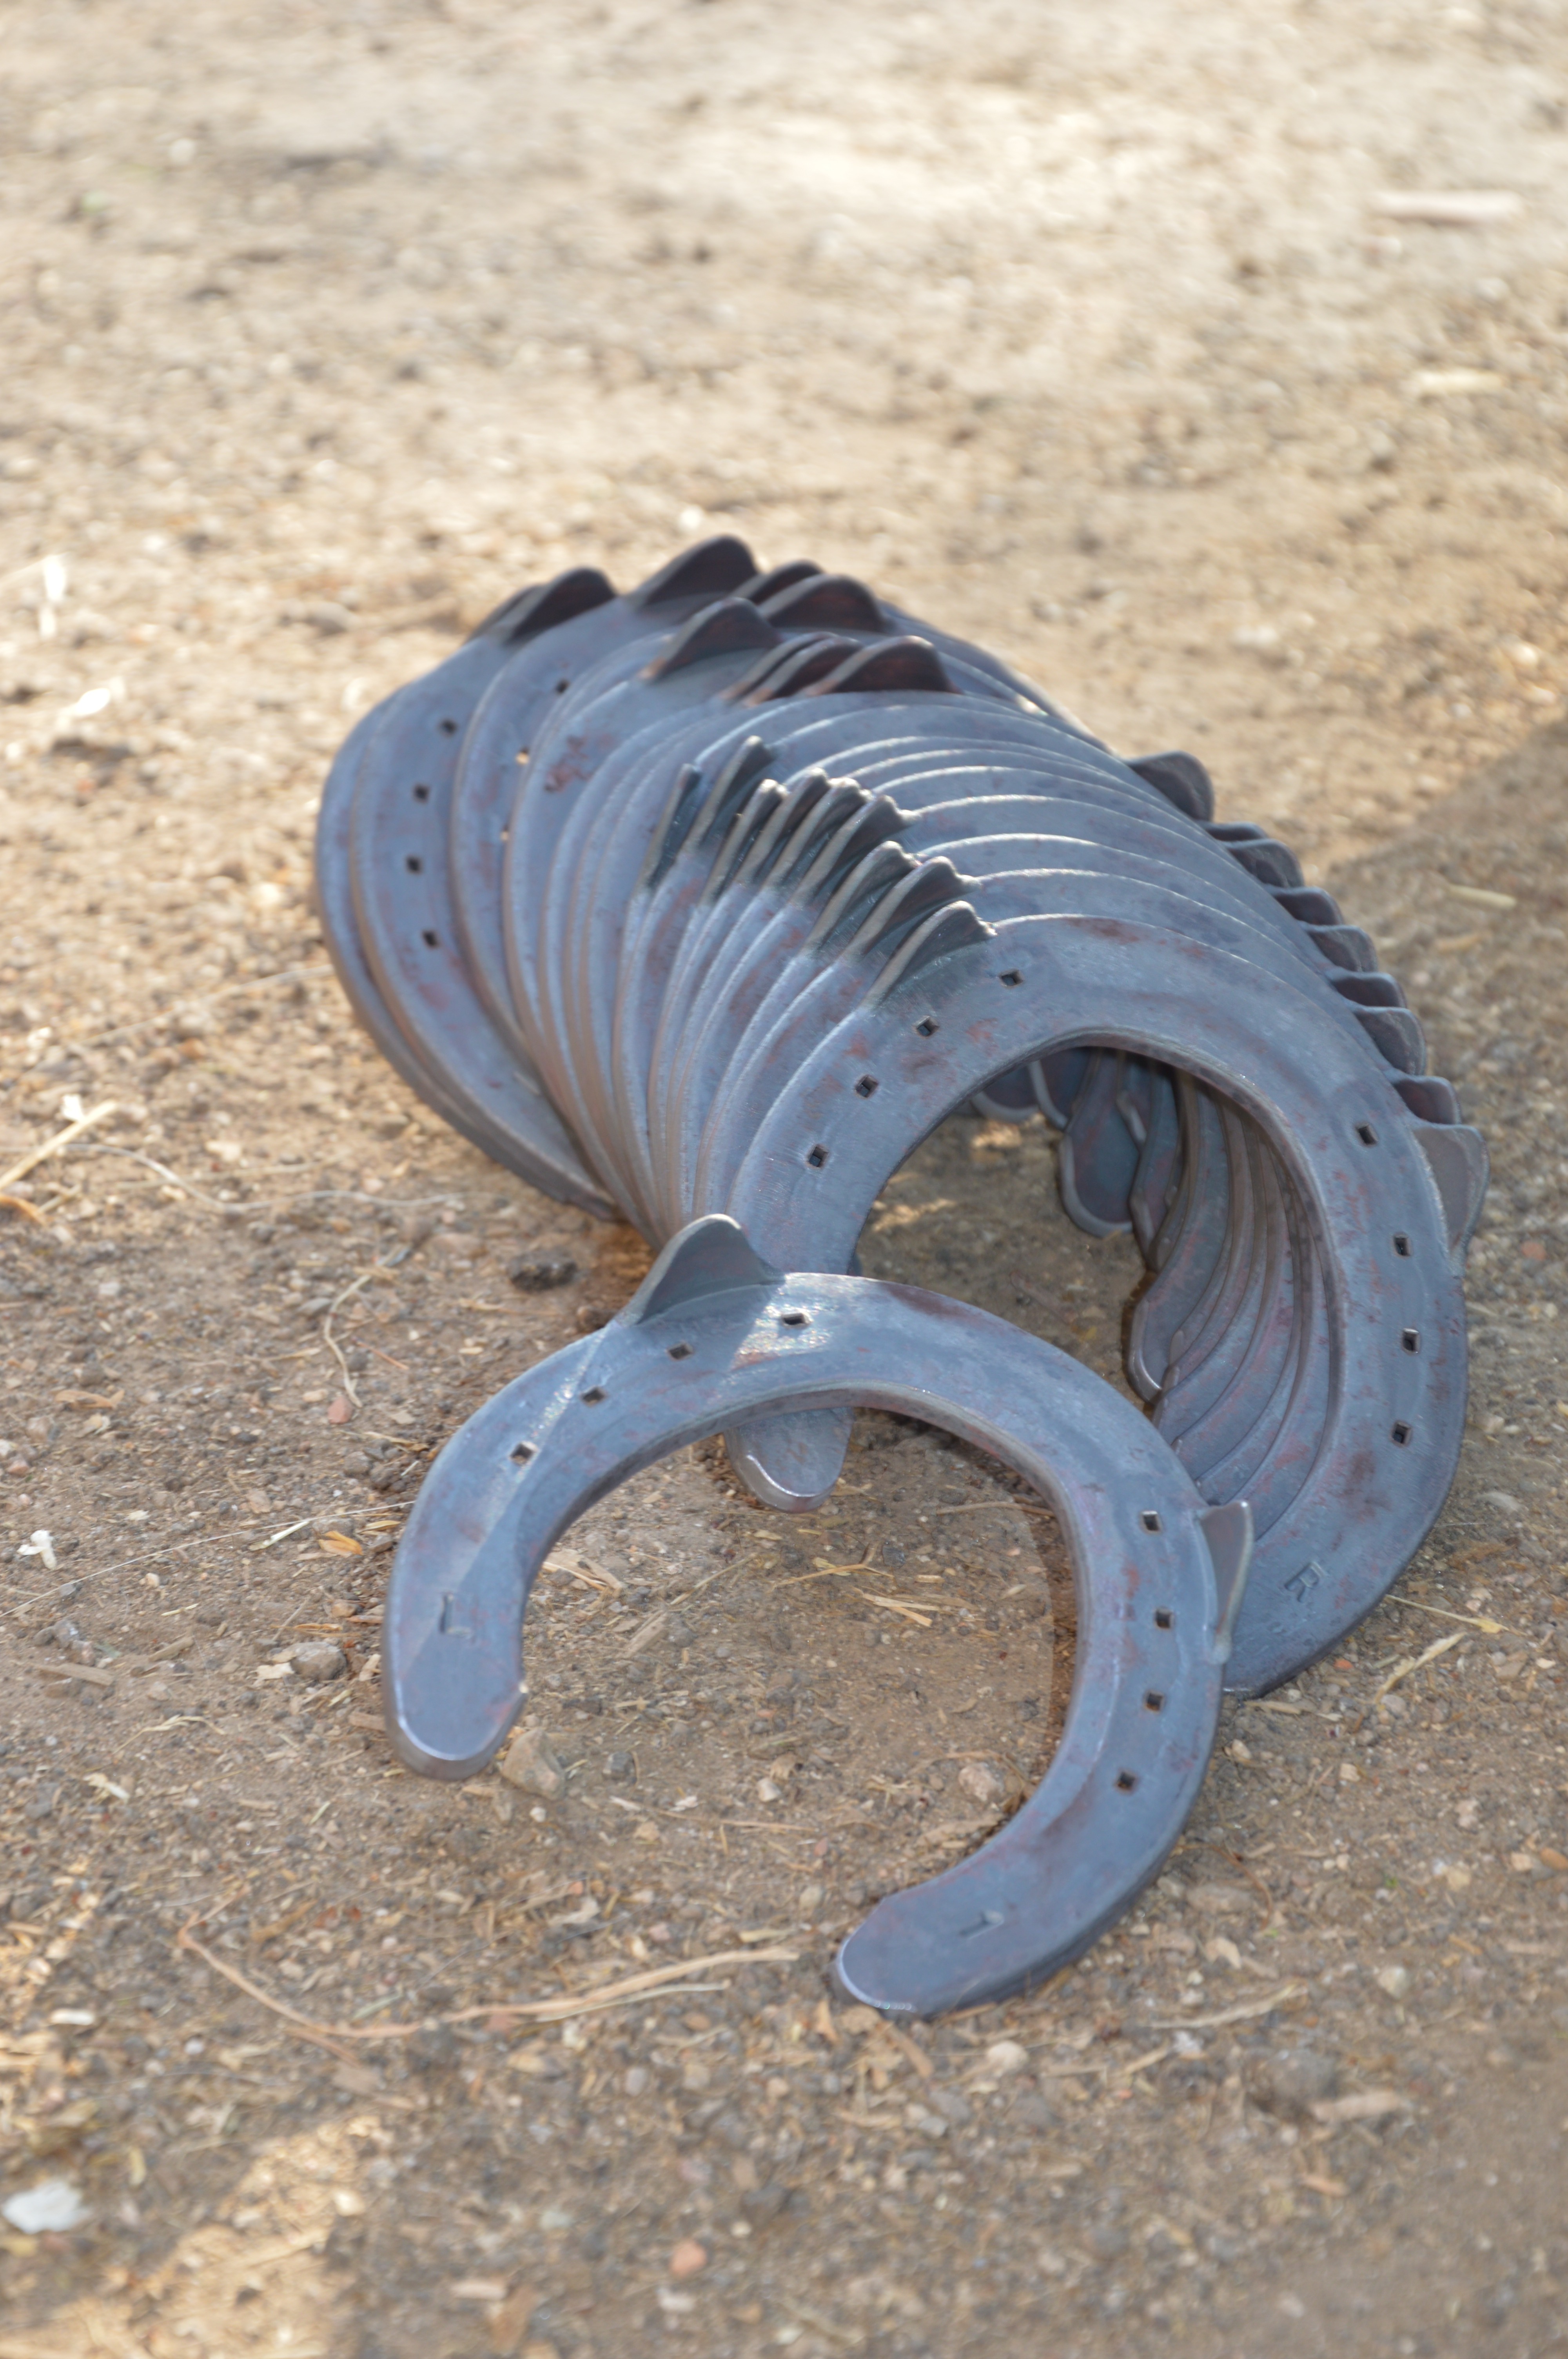
wing, wheel, horse, blue, sculpture, grey, iron, horseshoe, blacksmith